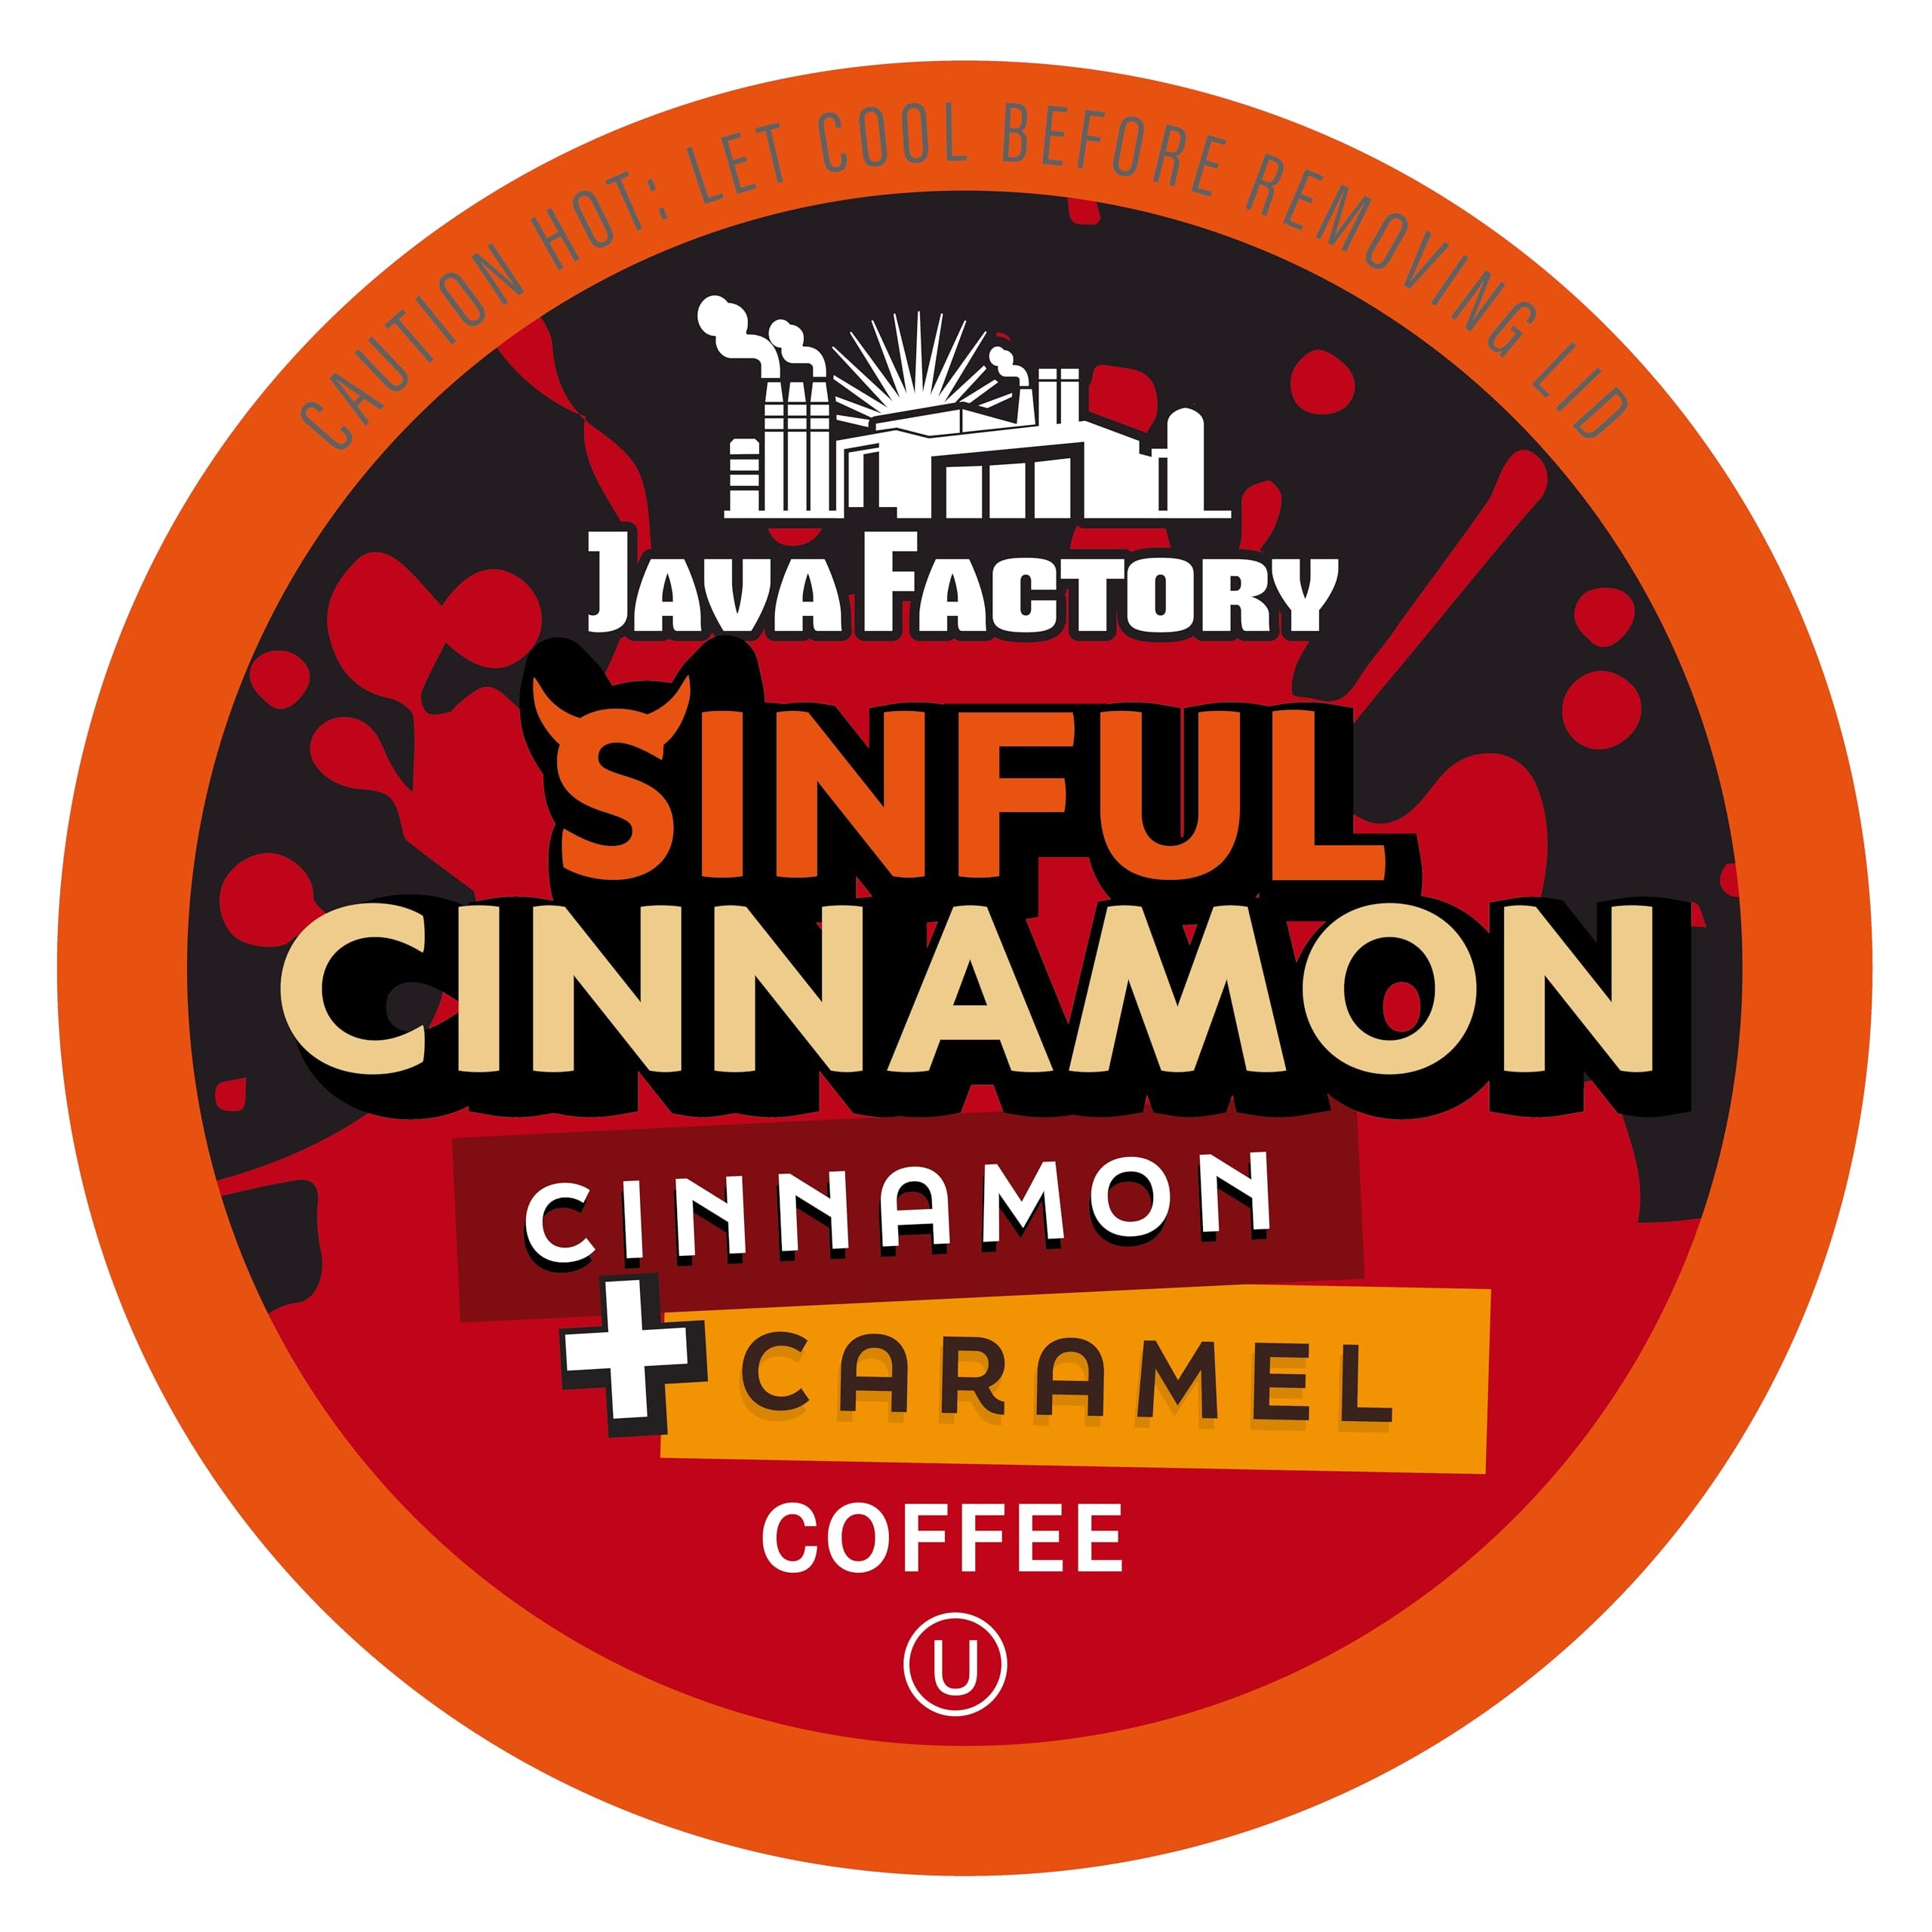
Item Name: Java Factory Coffee Pods Cinnamon Flavored Coffee Compatible with K Cup Brewers Including 2.0, Sinful Cinnamon, 40 Count
Bullet Point 1: Limited Edition Fall Seasonal Flavor - Java Factory Sinful Cinnamon is a blend of Cinnamon, Caramel and Coffee. We have mastered the art of blending and making great tasting flavored coffees. With the variety of Java Factory Roasters flavored coffees, you can find the perfect cup of coffee. Coffee doesn’t have to be serious, just seriously good.
Bullet Point 2: Sweet, spicy, and seductive, our Sinful Cinnamon coffee combines the alluring notes of fragrant cinnamon and buttery caramel into one irresistible brew. Are we leading you into temptation? Definitely! So, drink up, you little devil, and savor every sinful sip.
Bullet Point 3: Compatible with Keurig K-Cup Brewers: For convenience and ease of use.
Bullet Point 4: 40 Count Pack: Enjoy ample supply with each box containing 40 coffee pods, perfect for daily indulgence.
Bullet Point 5: Java Factory: Manufacturing one great coffee, one cup at a time.
Value: 40.0
Unit: Count

Price: 23.98